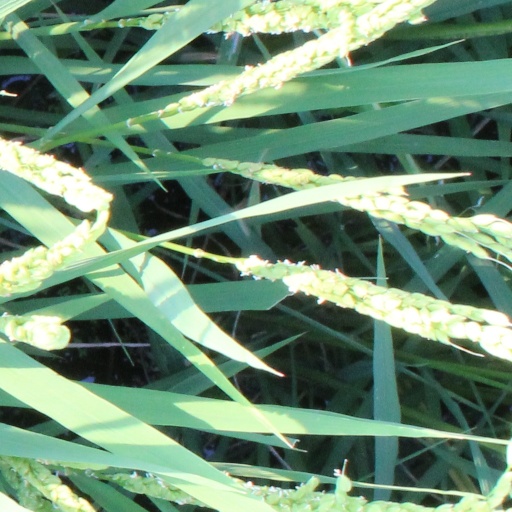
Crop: rice